José de la Canal

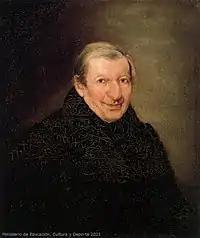
José de la Canal (c.1826), by Francisco de Goya (Museo Lázaro Galdiano, Madrid).

José de la Canal (11 January 1768 – 17 April 1845) was a Spanish ecclesiastical historian.